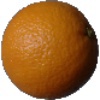
Label: Orange 1